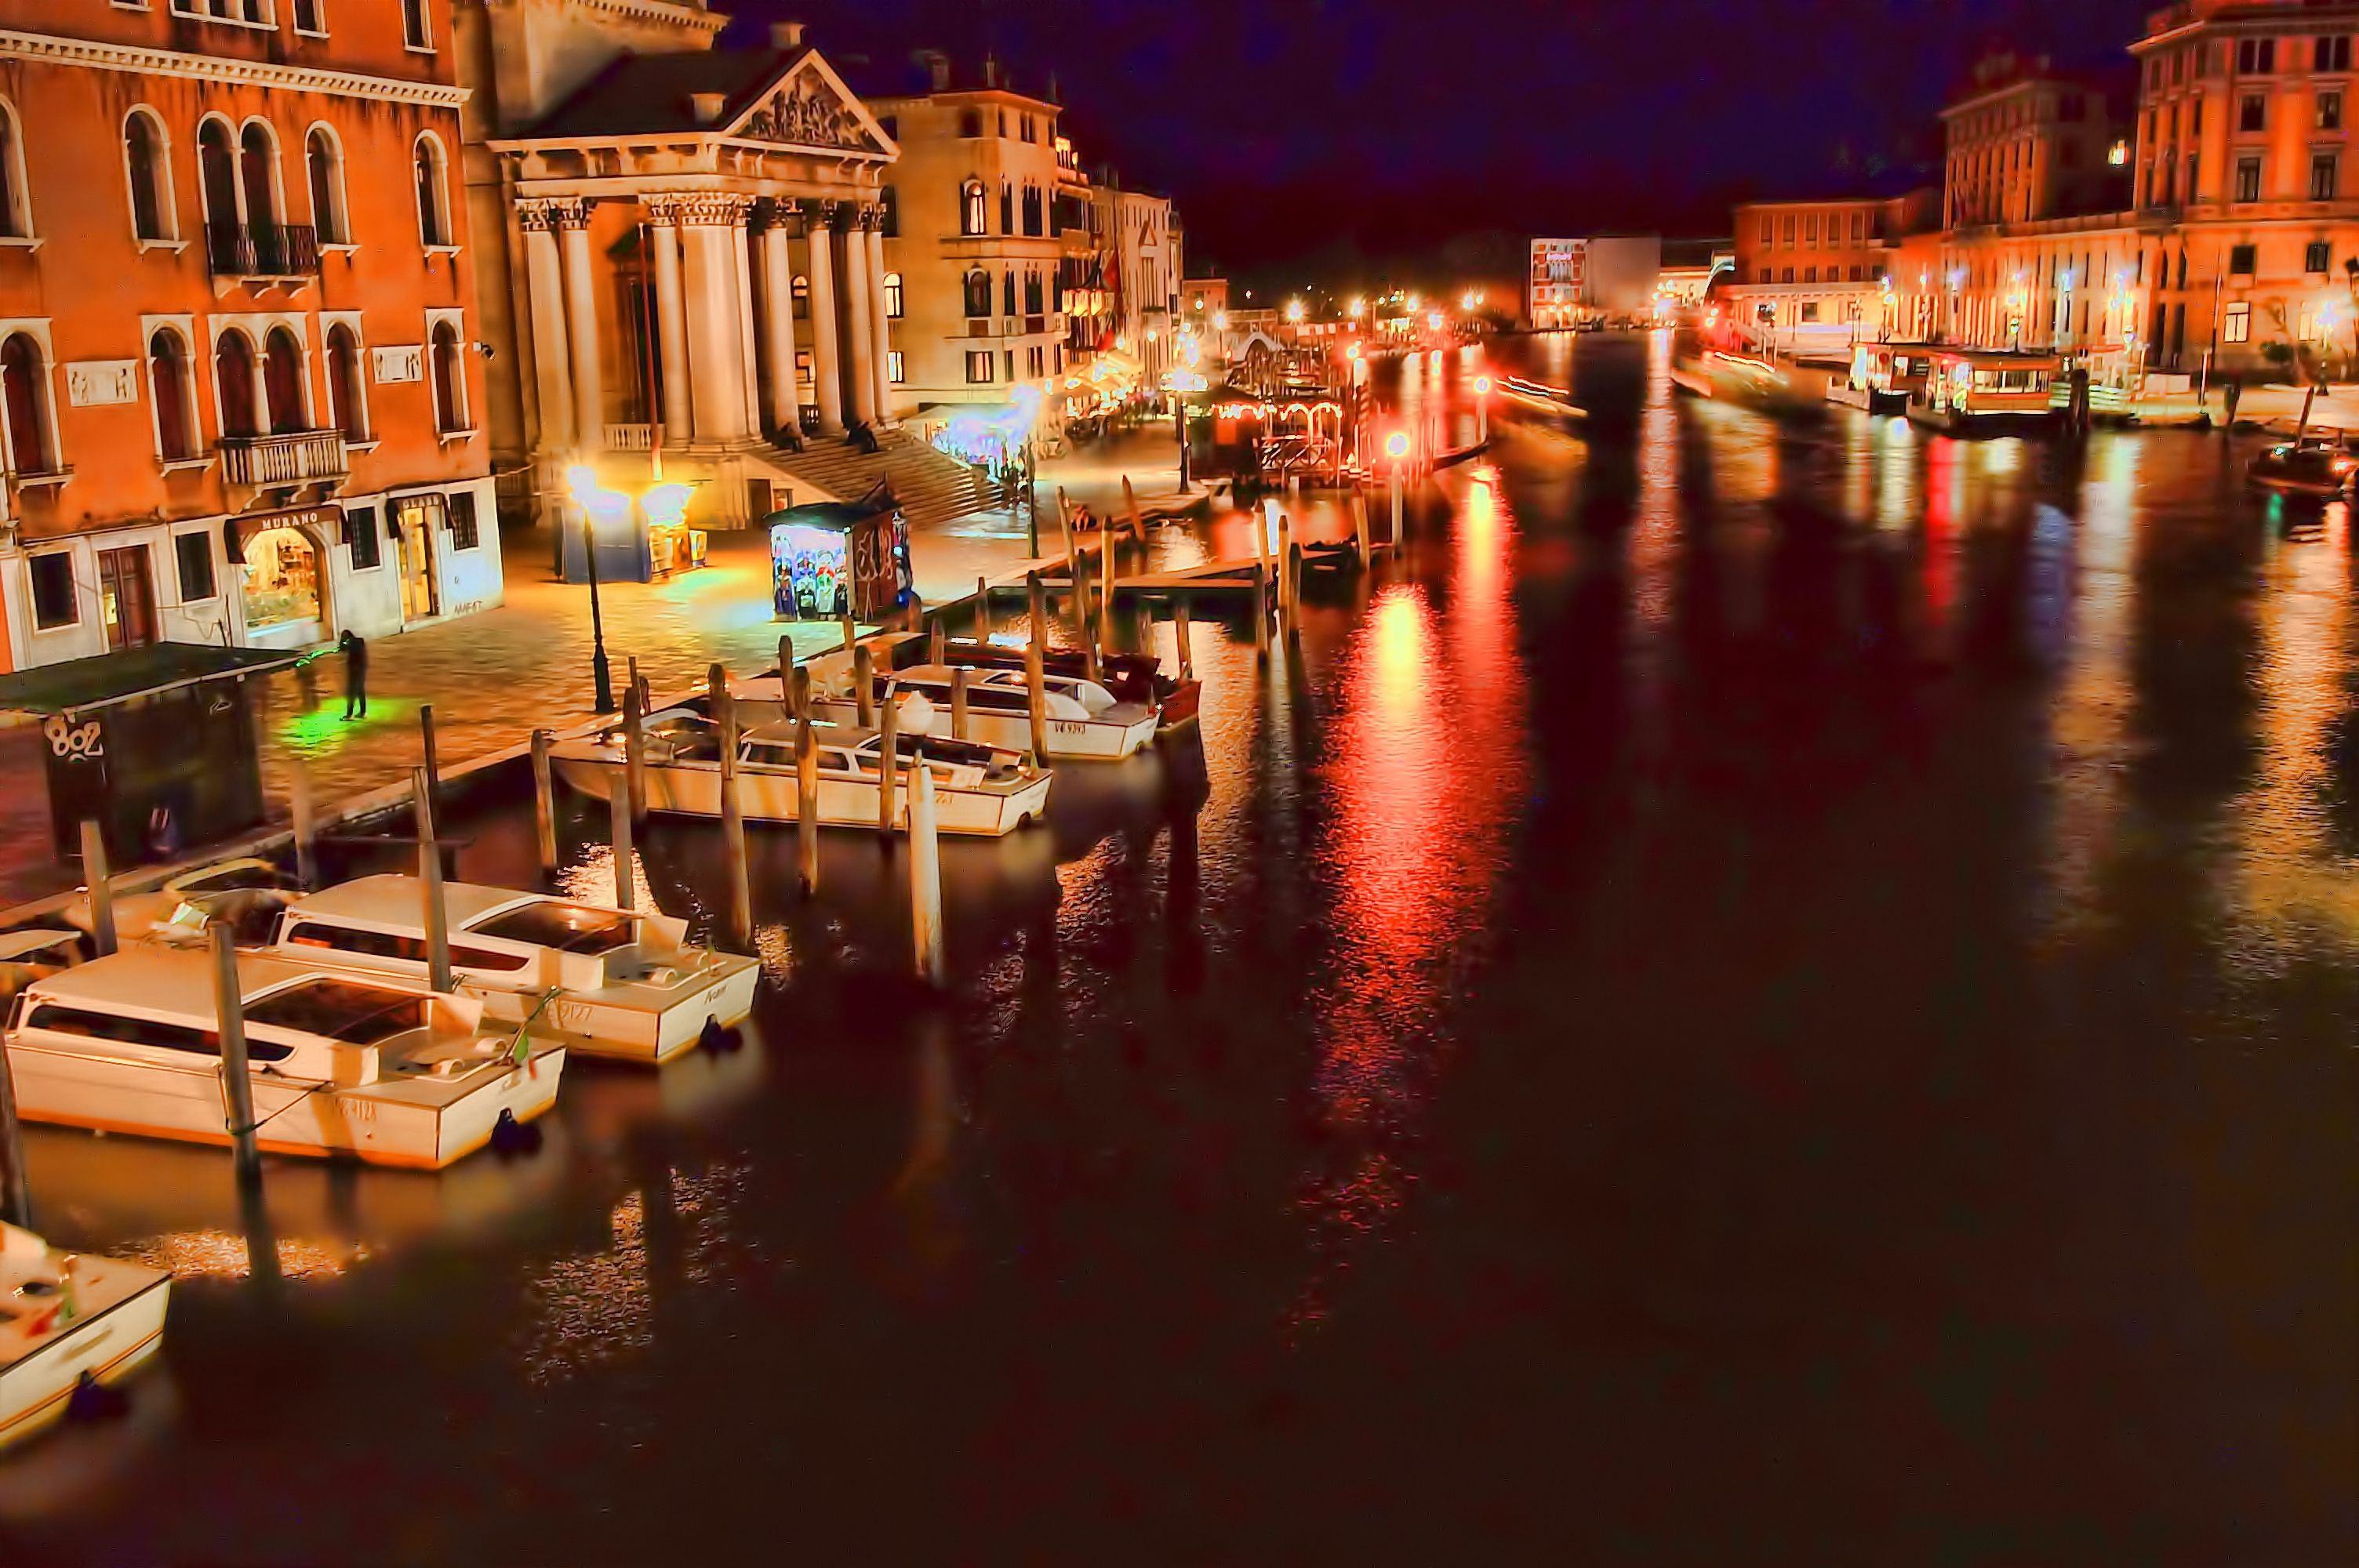
water, dock, night, canal, cityscape, evening, italy, venice, marina, waterway, venezia